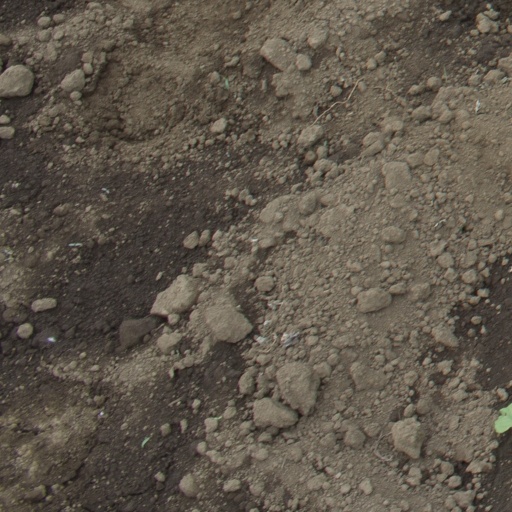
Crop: soybean